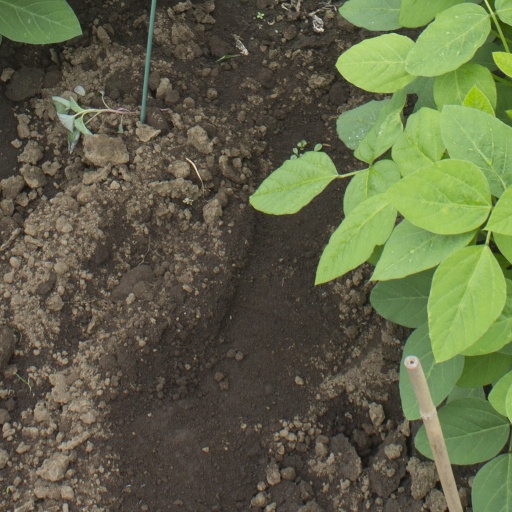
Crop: soybean